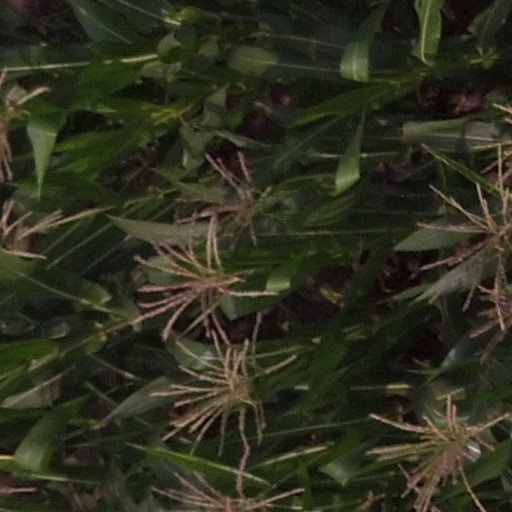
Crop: maize; corn